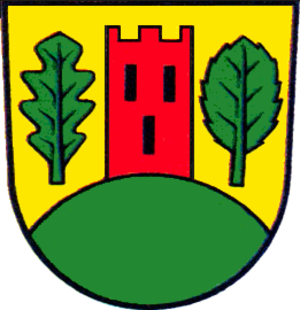
Straufhain est une commune allemande de l'arrondissement de Hildburghausen, Land de Thuringe.